Battle of Qalamoun (2013–2014)

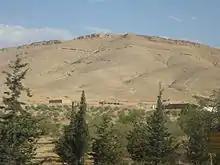
The Qalamoun Mountains

On 10 February, the military renewed its offensive against rebels in the Qalamoun mountains. On 12 February, the Syrian Air Force launched 20 airstrikes on Yabrud, while the Syrian Army captured the town of al-Jarajir, north-west of Yabrud near the Lebanese border. The next day, according to the pro-government al-Watan newspaper, the Army captured the town of Sahel, the al-Arid road, Qamieh and al-Kornish areas surrounding Yabrud.